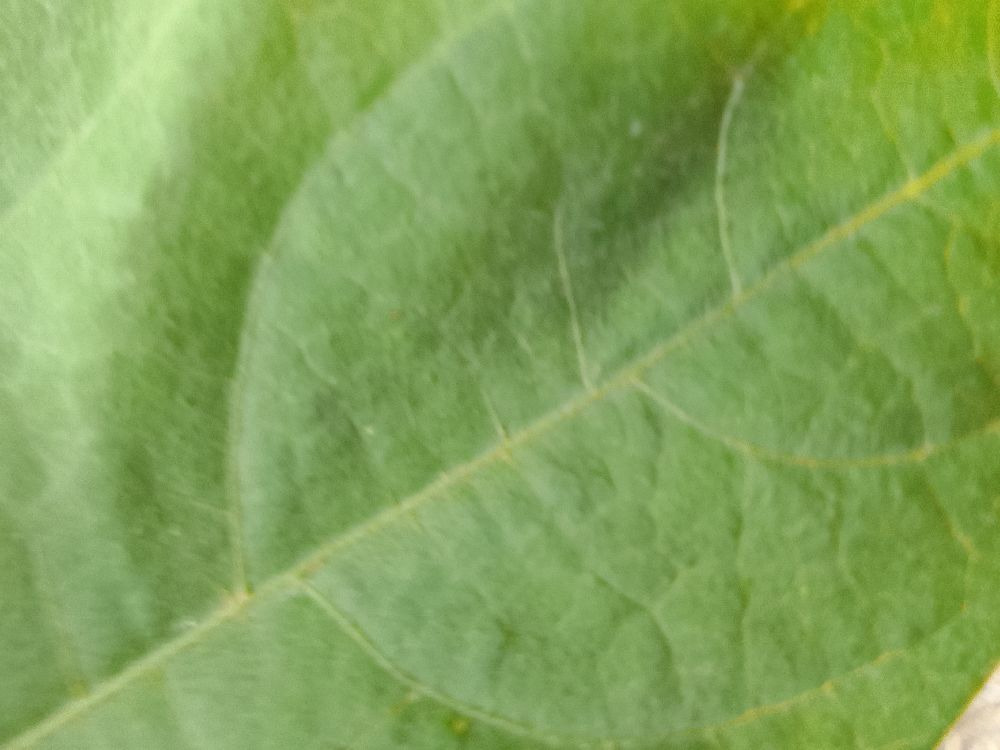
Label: healthy